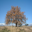
Label: oak_tree